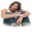
Label: man